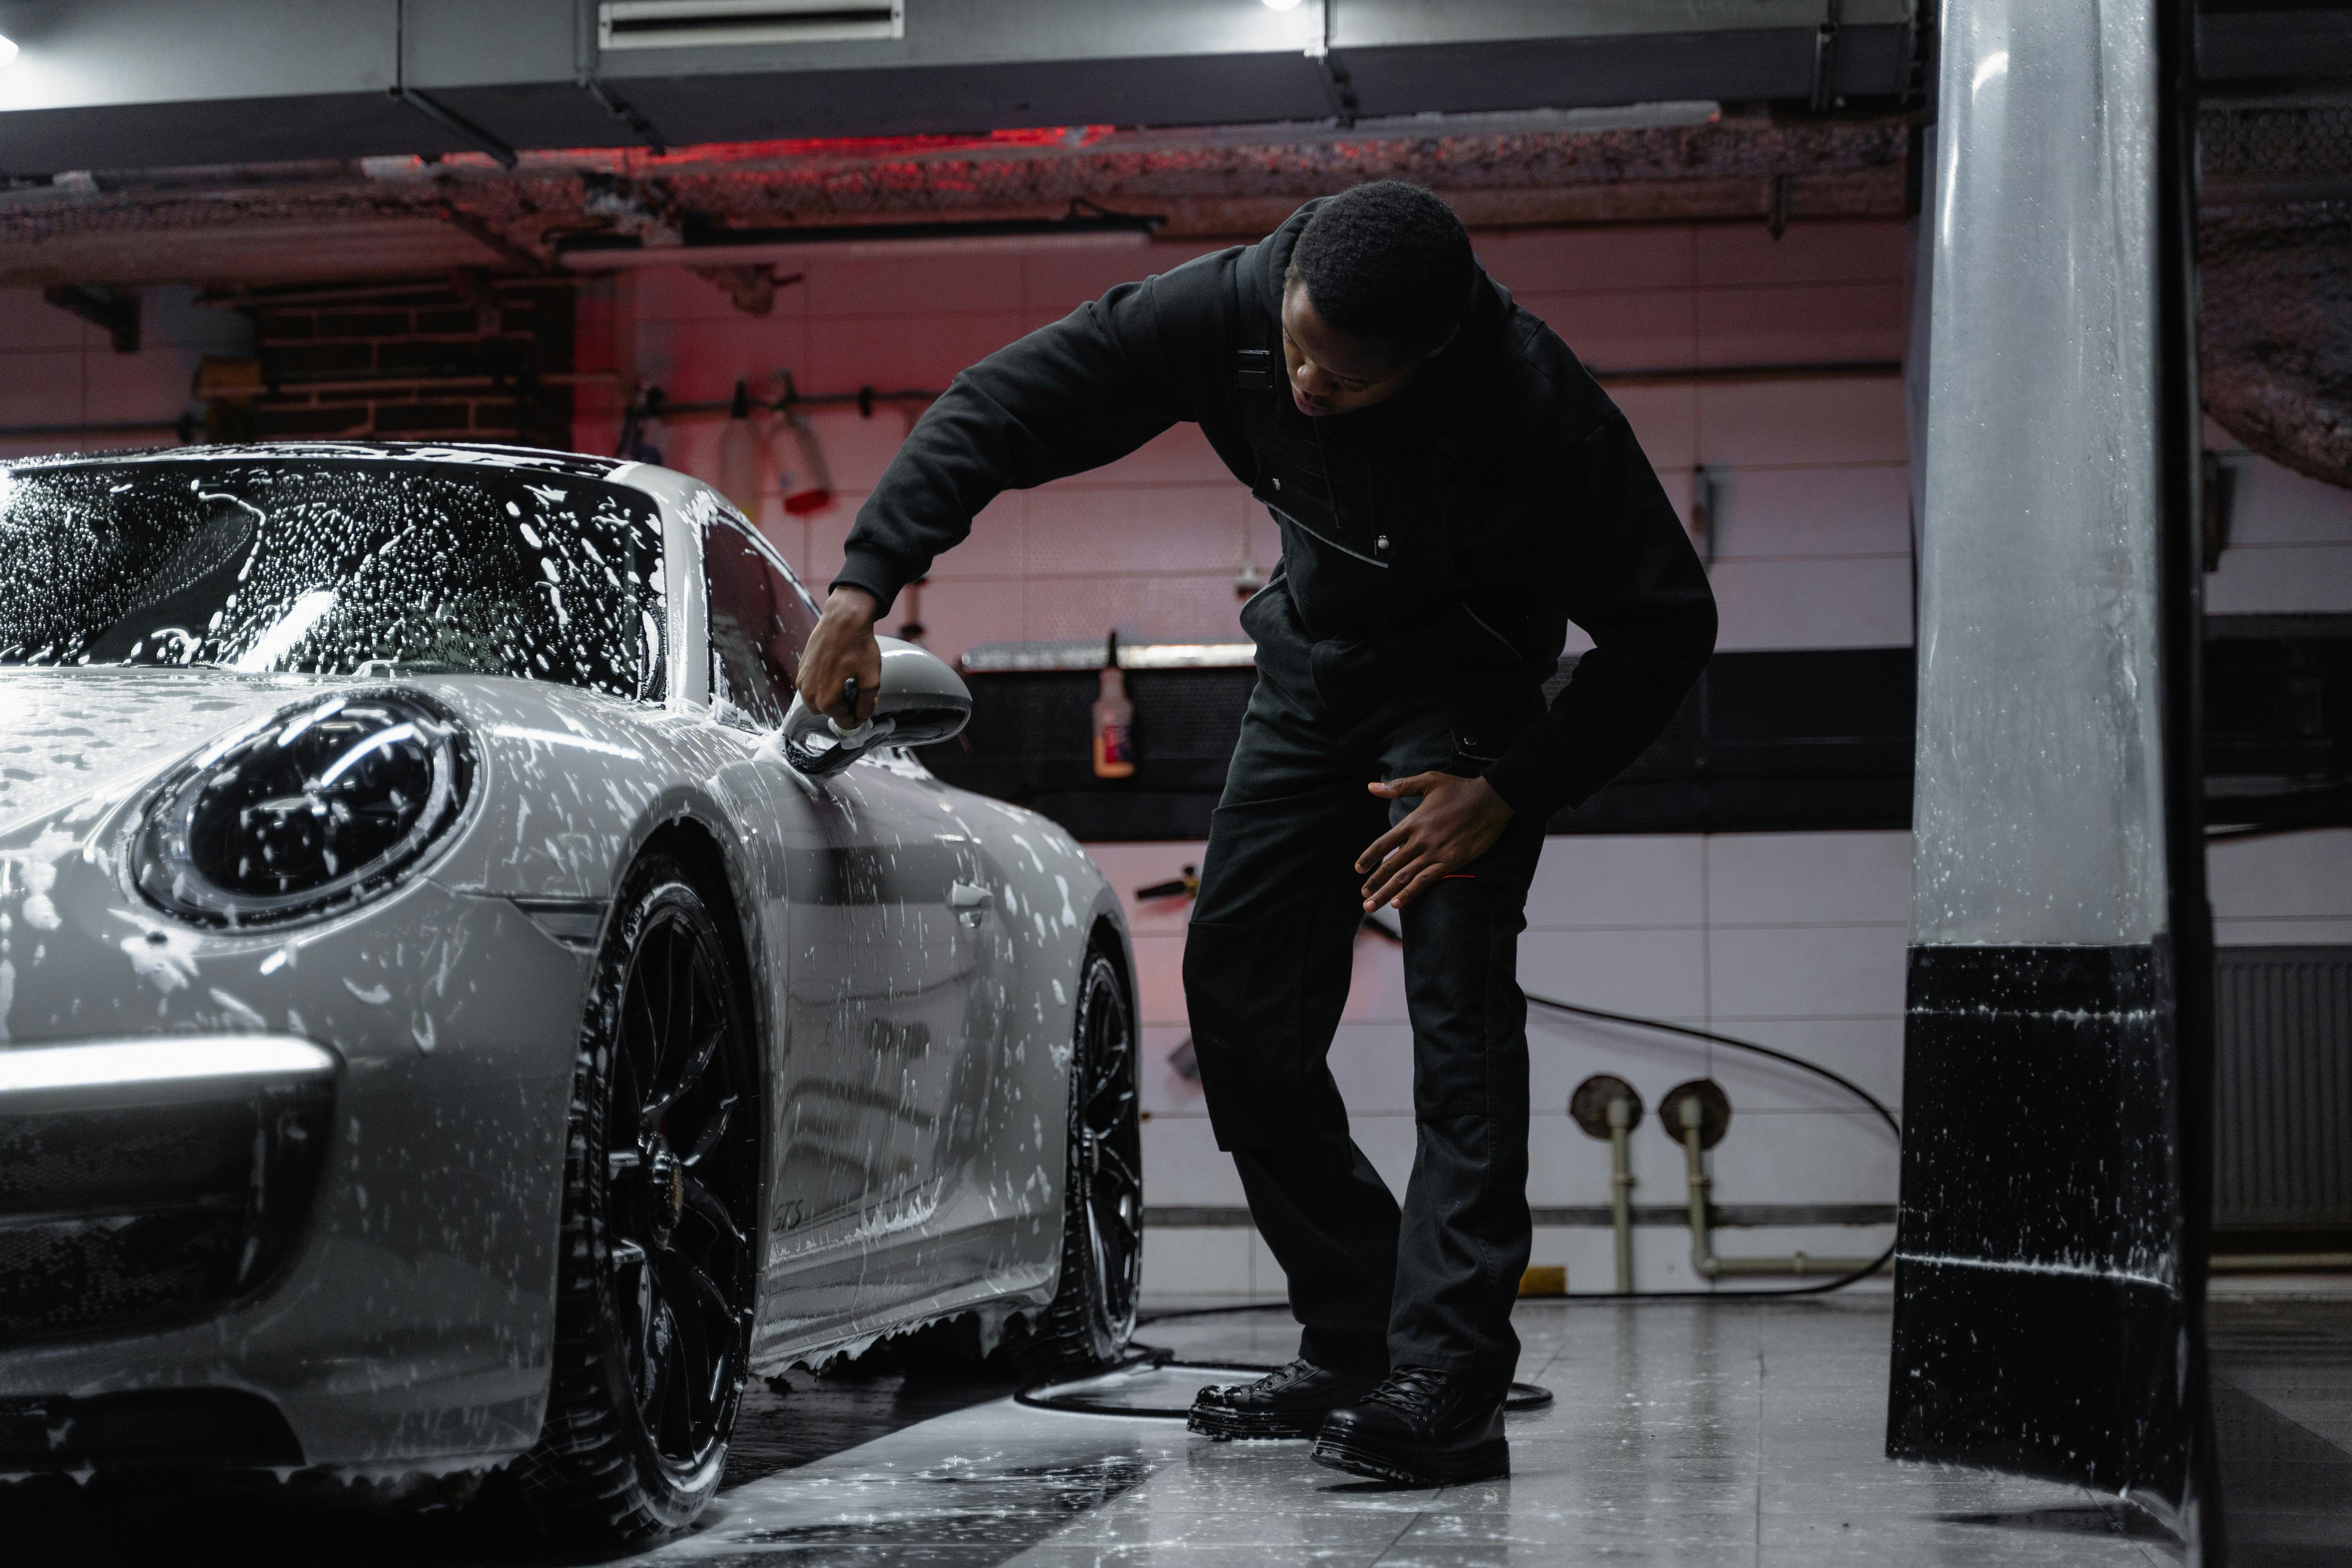
St Teath Car wash NORMAL SIZED CAR
This service covers you from Hatch Back to Saloons. Service includes: *Exterior & Interior. *Engine area clean. *Fuel Cap area. *Door Shuts and Boot gutterings.
Brand: TJE Collections
Category: Services > Automotive Services > Car Valeting & Detailing